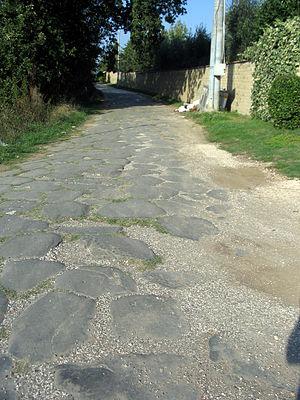
Rignano Flaminio est une commune italienne de la ville métropolitaine de Rome Capitale dans la région Latium en Italie.